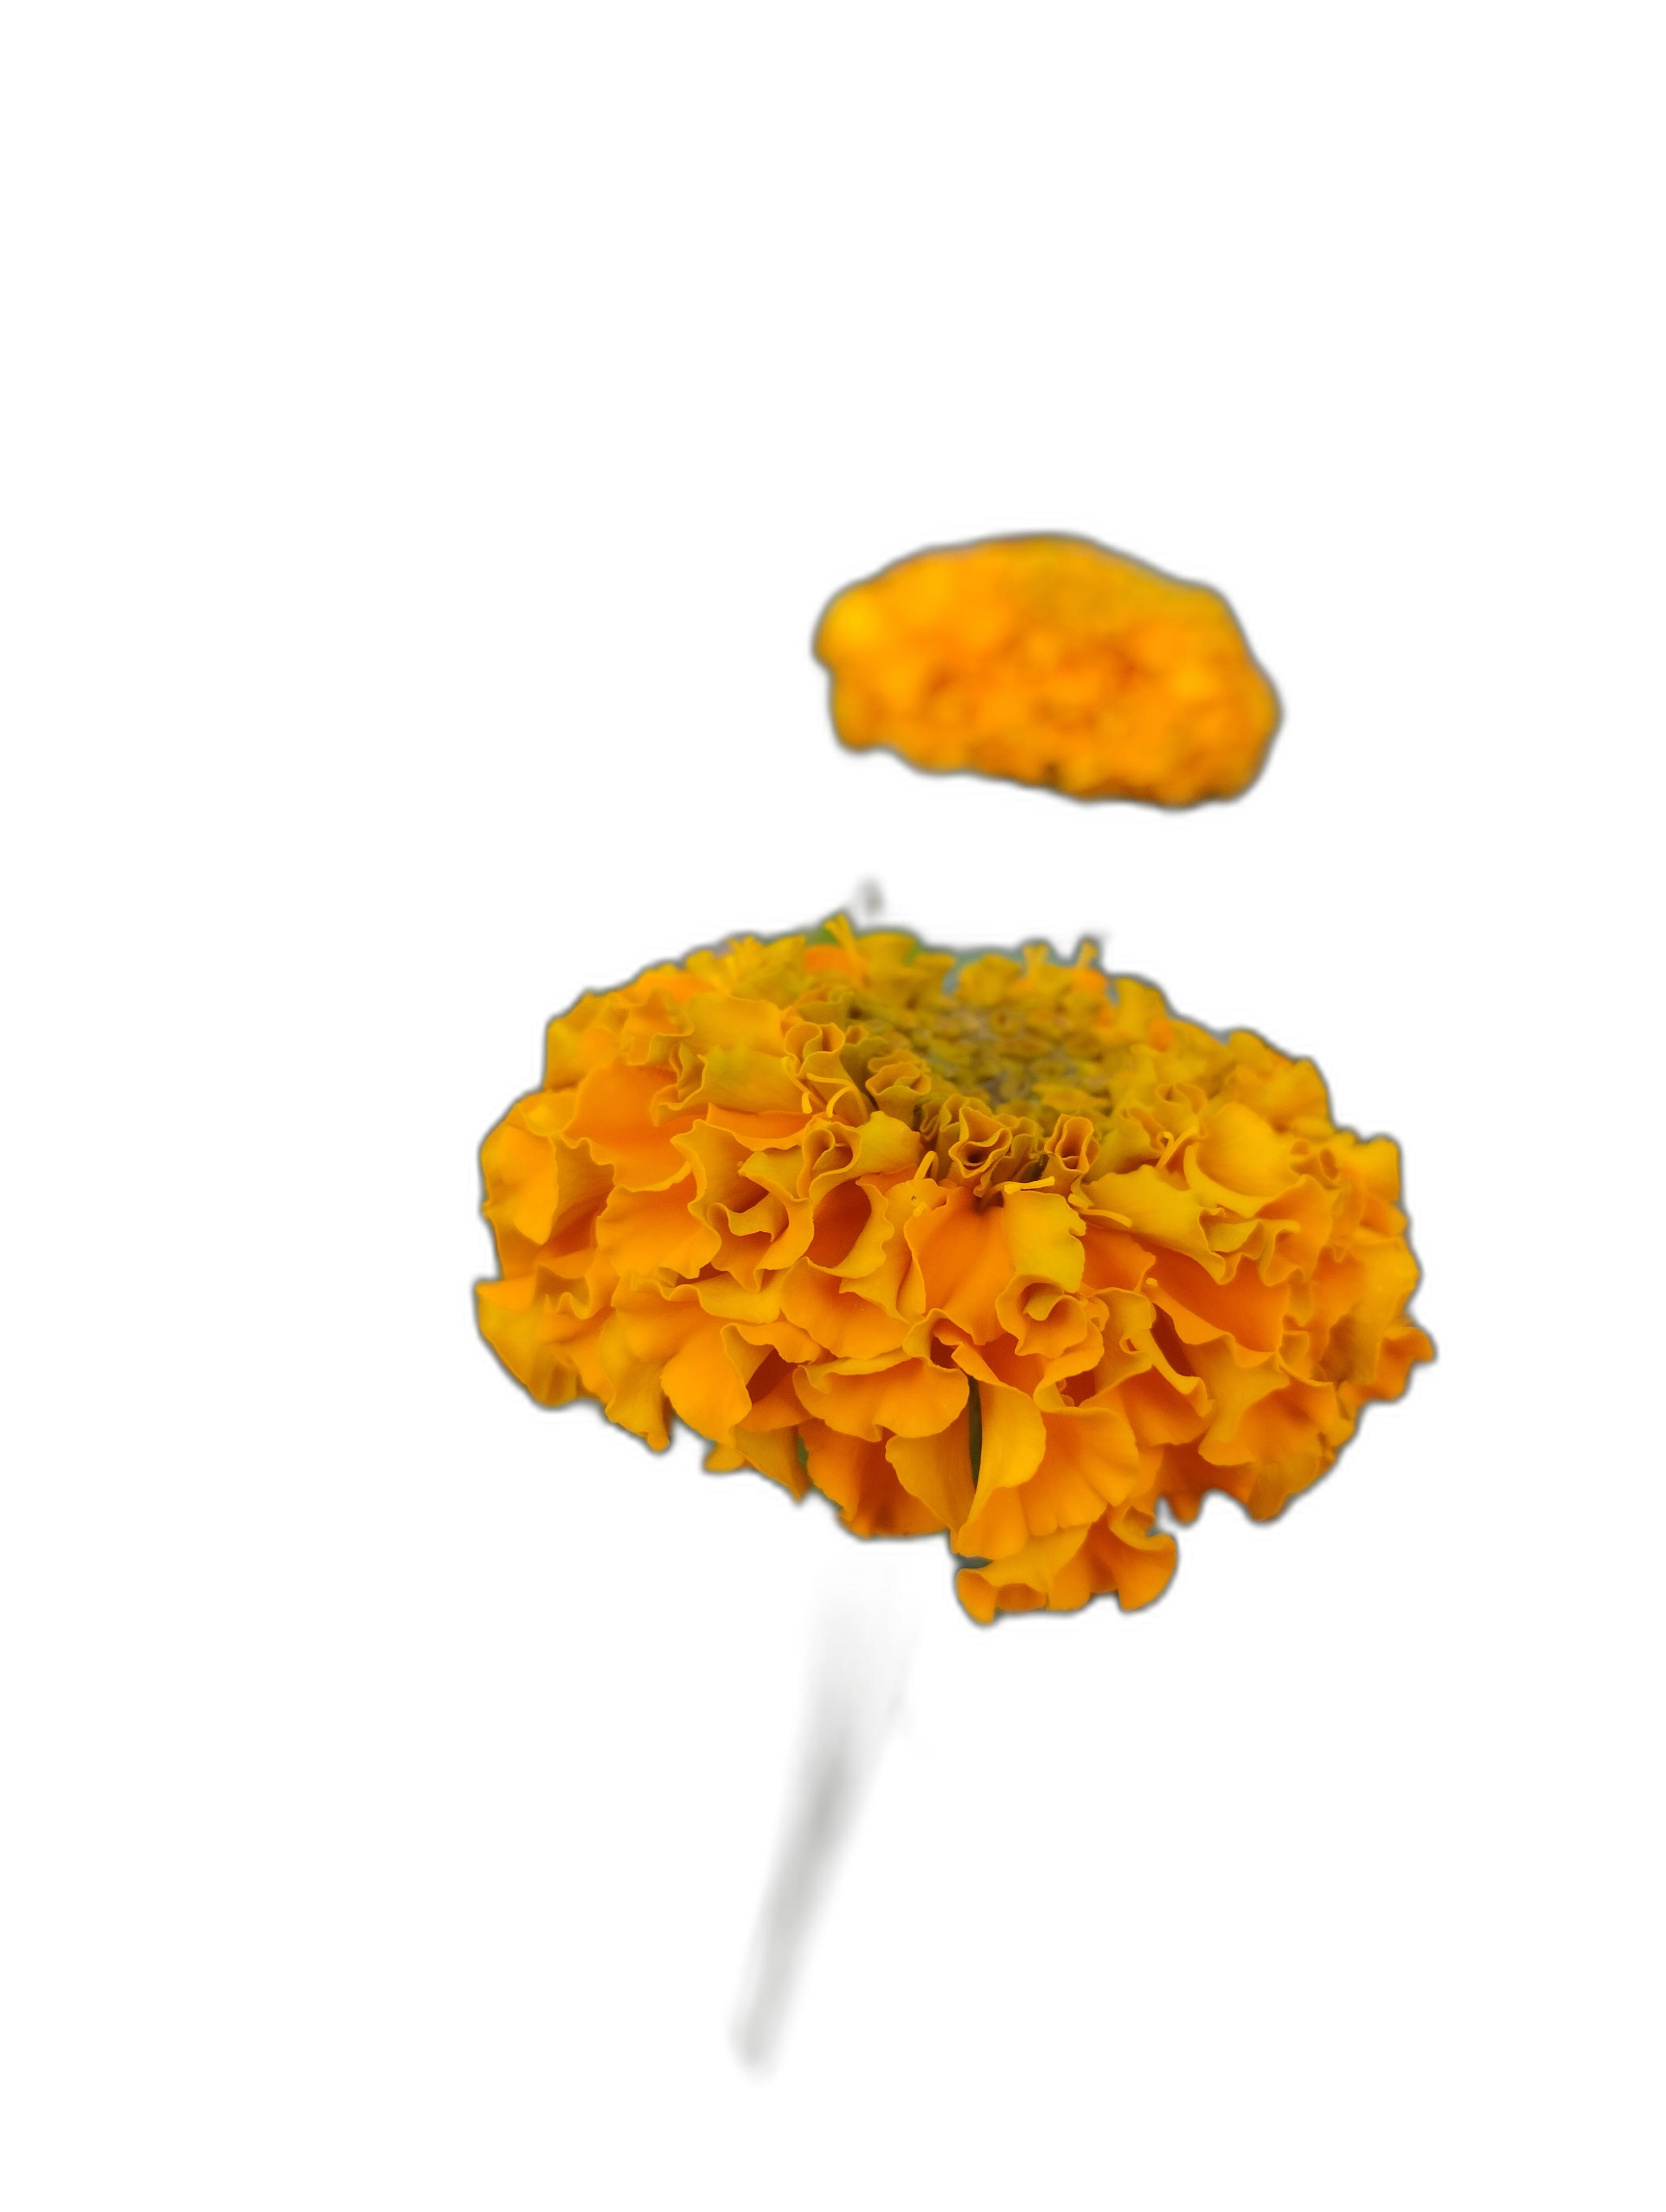
Label: Marigold